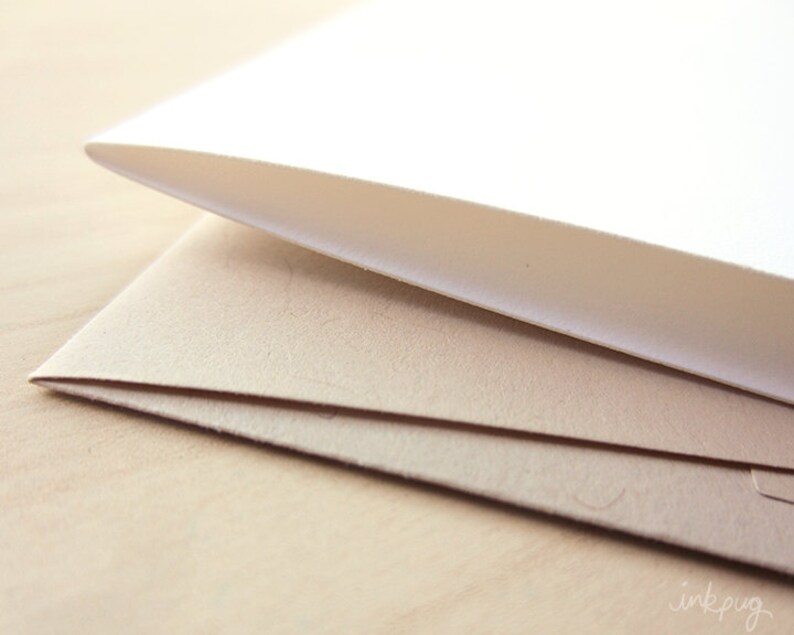
Waste category: paper